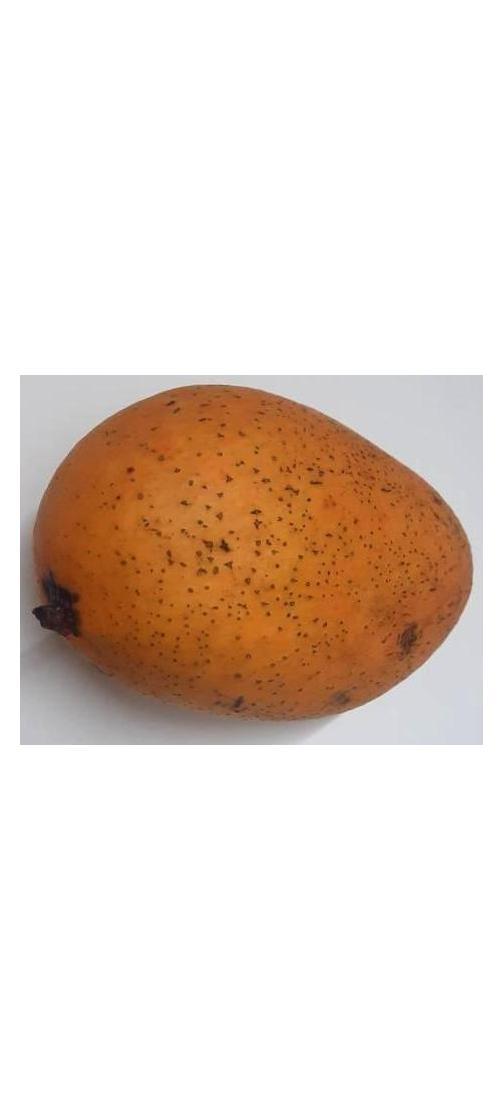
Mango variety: Ashshina Classic